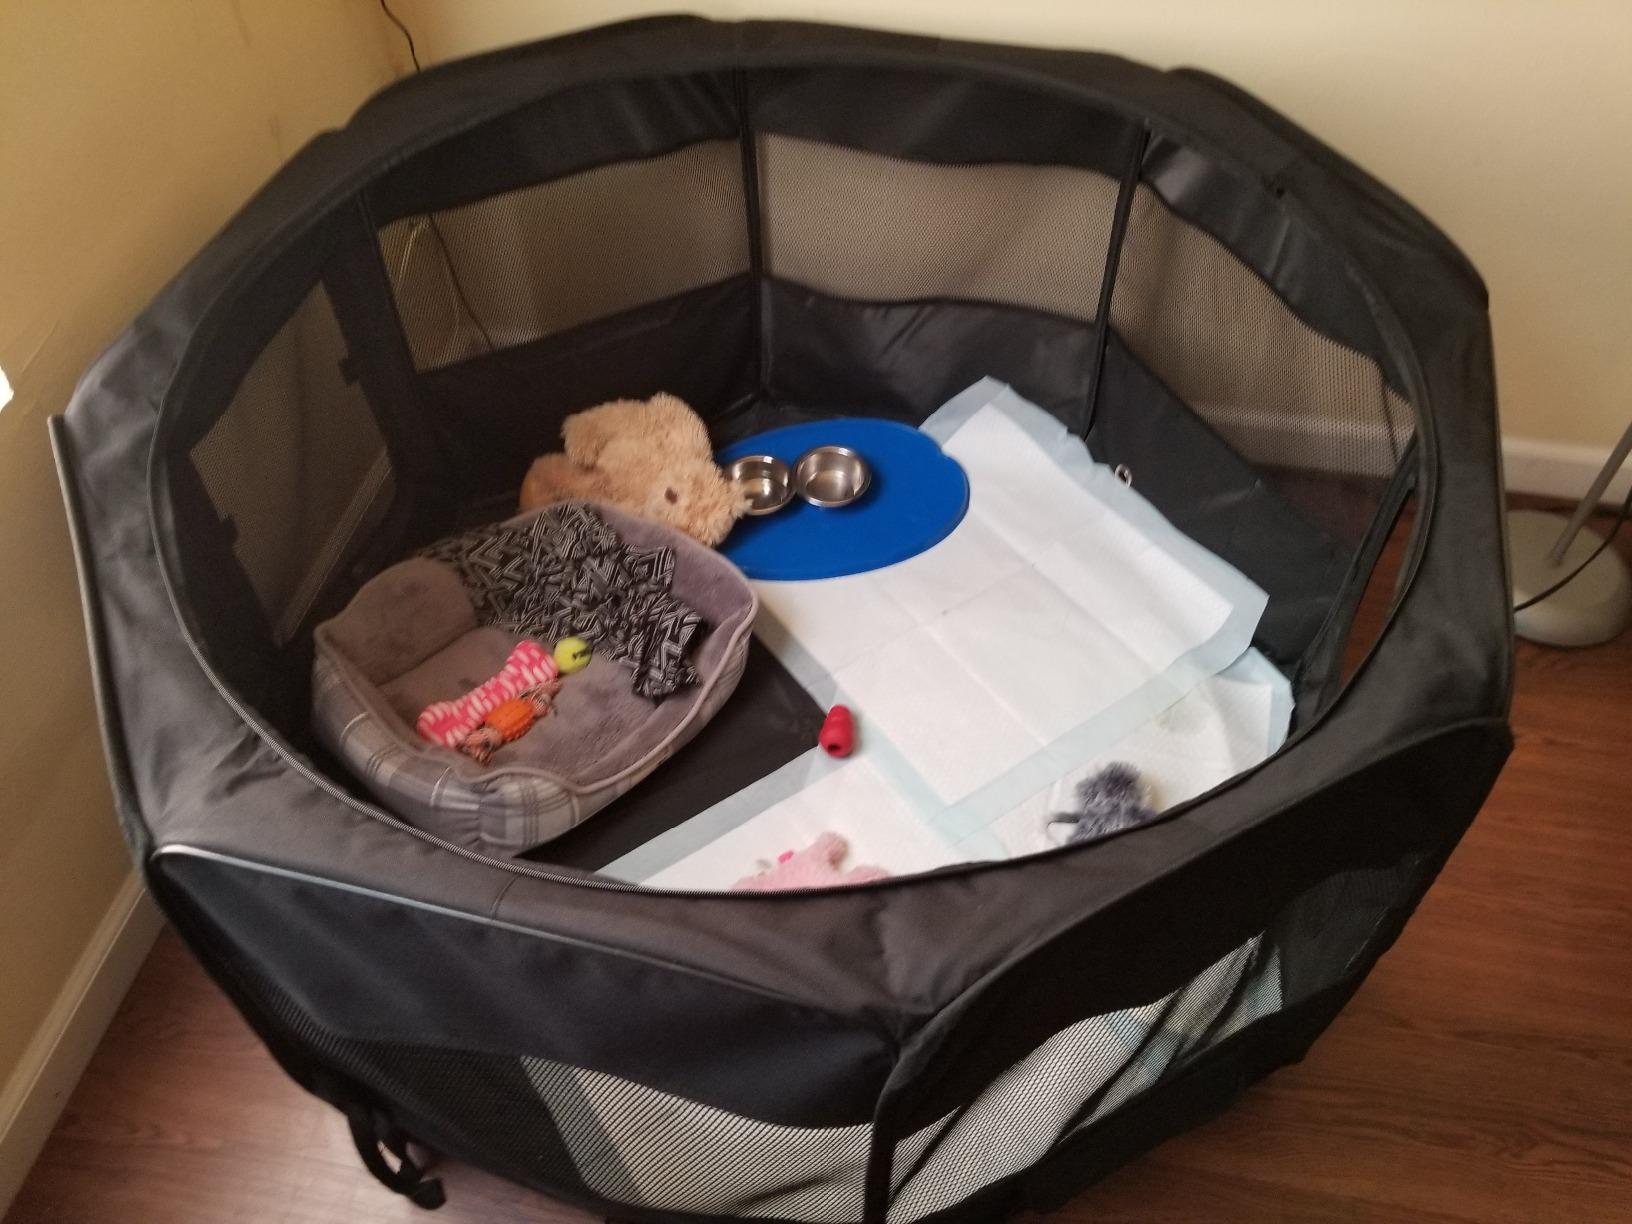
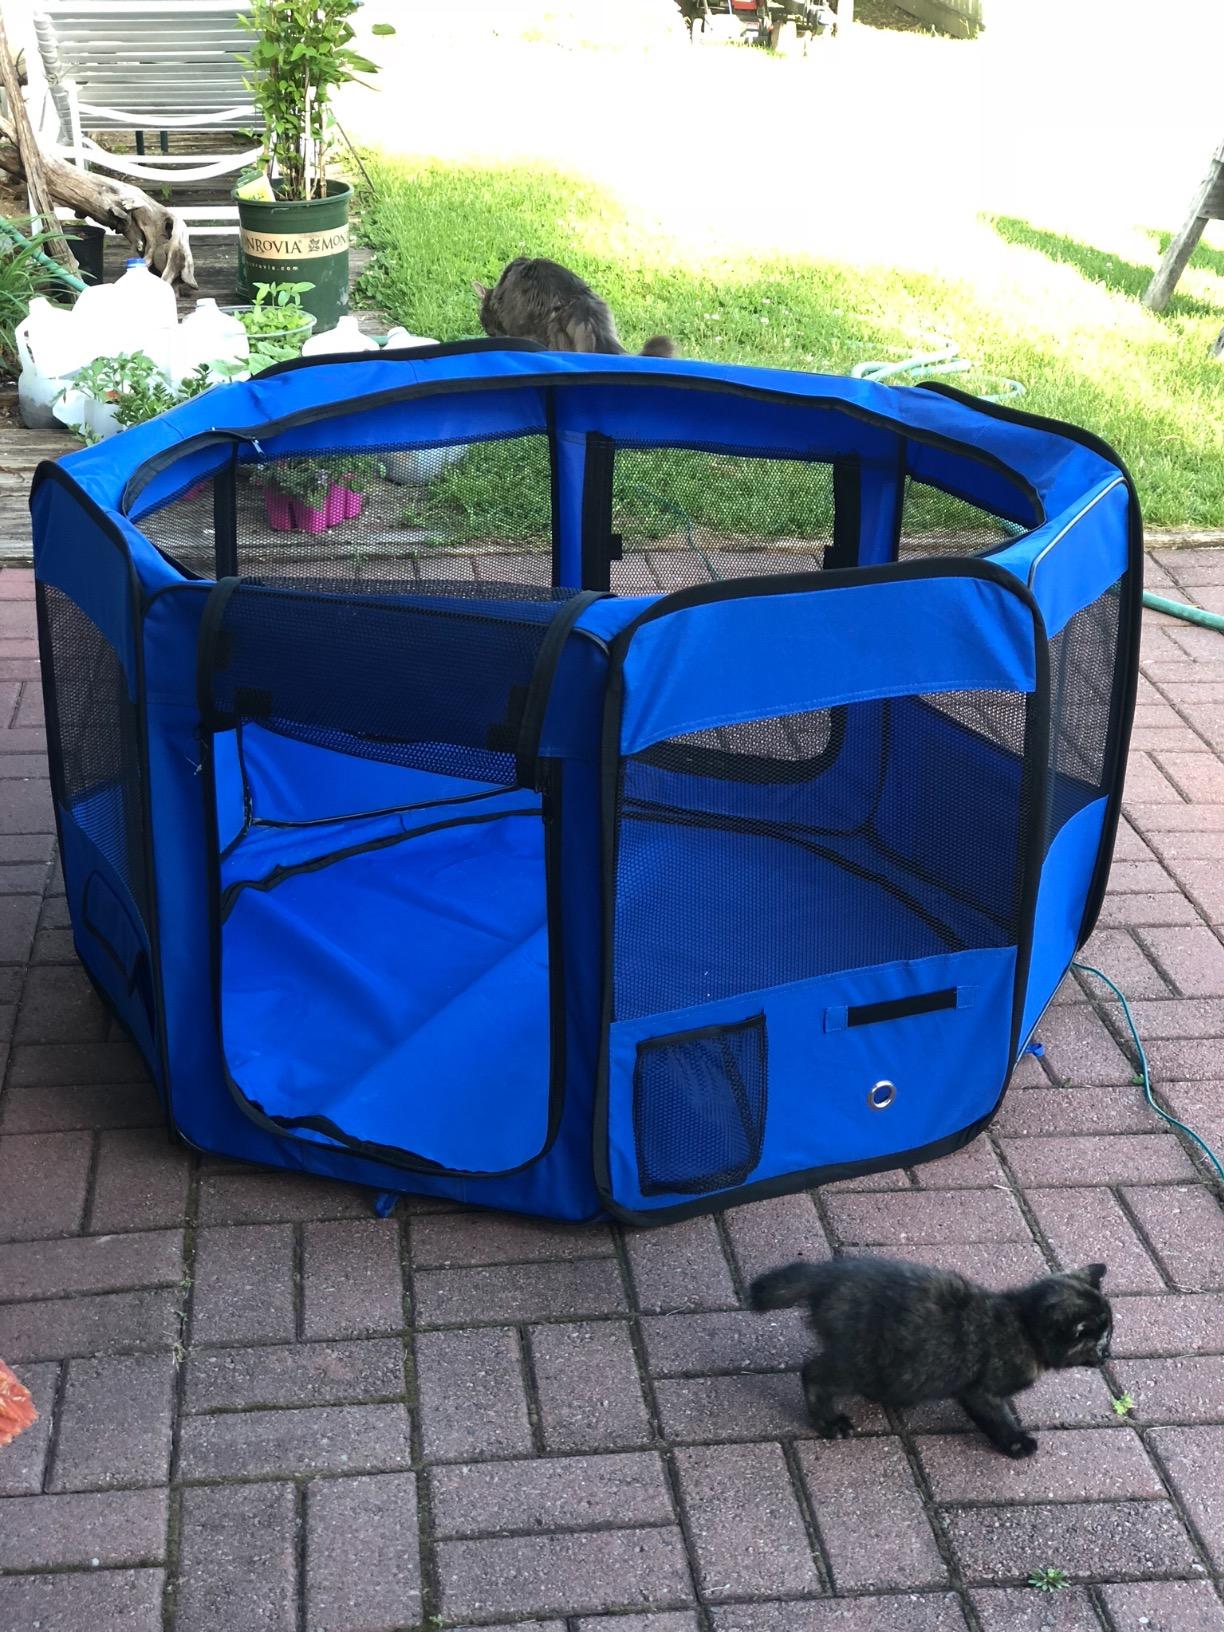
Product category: items_kennel
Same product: no